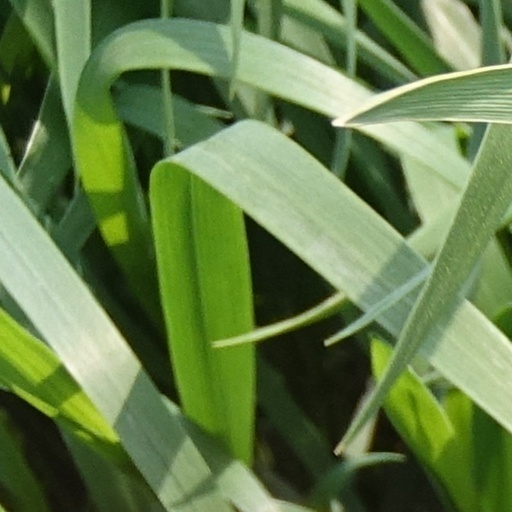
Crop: wheat